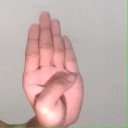
अक्षर: ब